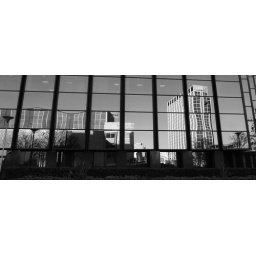
As I was waiting to cross the road, I saw this reflection in the windows of the building at the other side of the road.